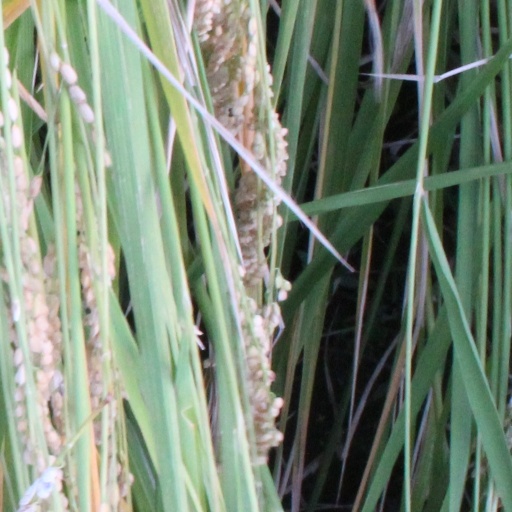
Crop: rice